Oswald Achenbach

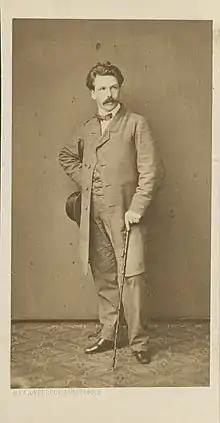
Oswald Achenbach by G. & A. Overbeck (firm), c. 1868

Oswald Achenbach was the fifth of ten children. His parents were Herman and Christine (née Zülch). There was little about the family to suggest that it would produce two of the century's most important painters. Hermann Achenbach was employed in a series of jobs, including beer and vinegar brewer, guesthouse owner, and bookkeeper. During Oswald's early childhood, the family moved to Munich where he attended primary school for at least a short period. Exactly when his family returned to Düsseldorf is not known.